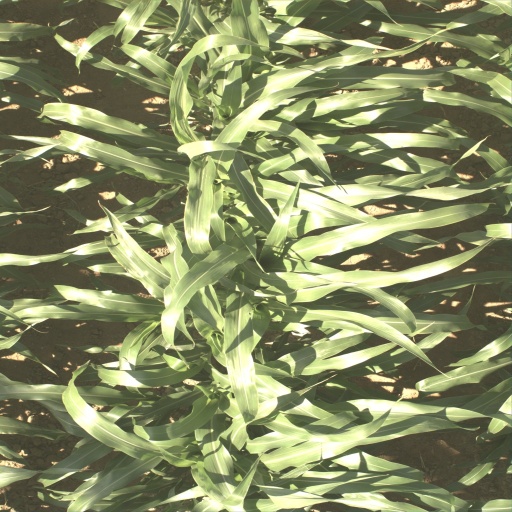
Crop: sorghum